Mongol800

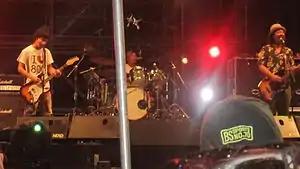
Mongol800 performing at Busan Rock Festival, South Korea in 2011

is a Japanese three-piece punk rock band from Urasoe, Okinawa, Japan, formed in 1998. The band released their first album when the members were 19. In 2001, despite low media attention, they produced a commercially-prominent second album "Message", which eventually sold over two million record copies. Due to the success of the album the musicians were offered label deals from several major labels and an invitation to participate at the Kōhaku Uta Gassen which the band declined to stay independent.